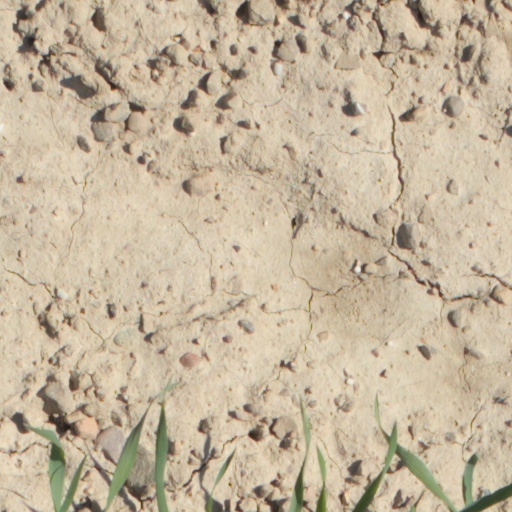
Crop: wheat